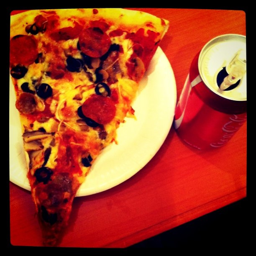
one slice of pepperoni pizza and a coke can
A piece of pizza on a plate is next to  coke.
A slice of pizza and a can of soda sit on a table.
A piece of pepperoni pizza sits beside a can of soda.
A slice pizza with many toppings next to a can of cola.